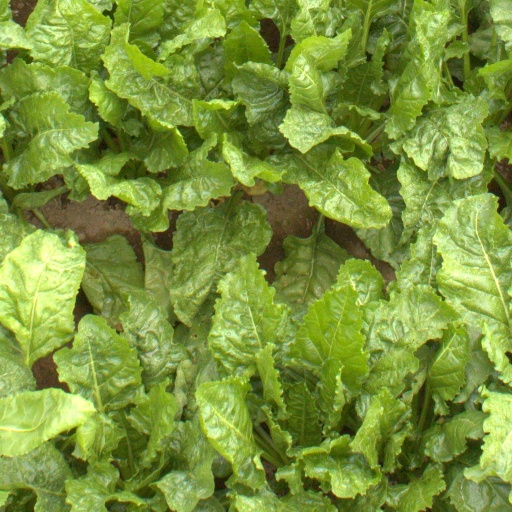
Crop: sugar beet